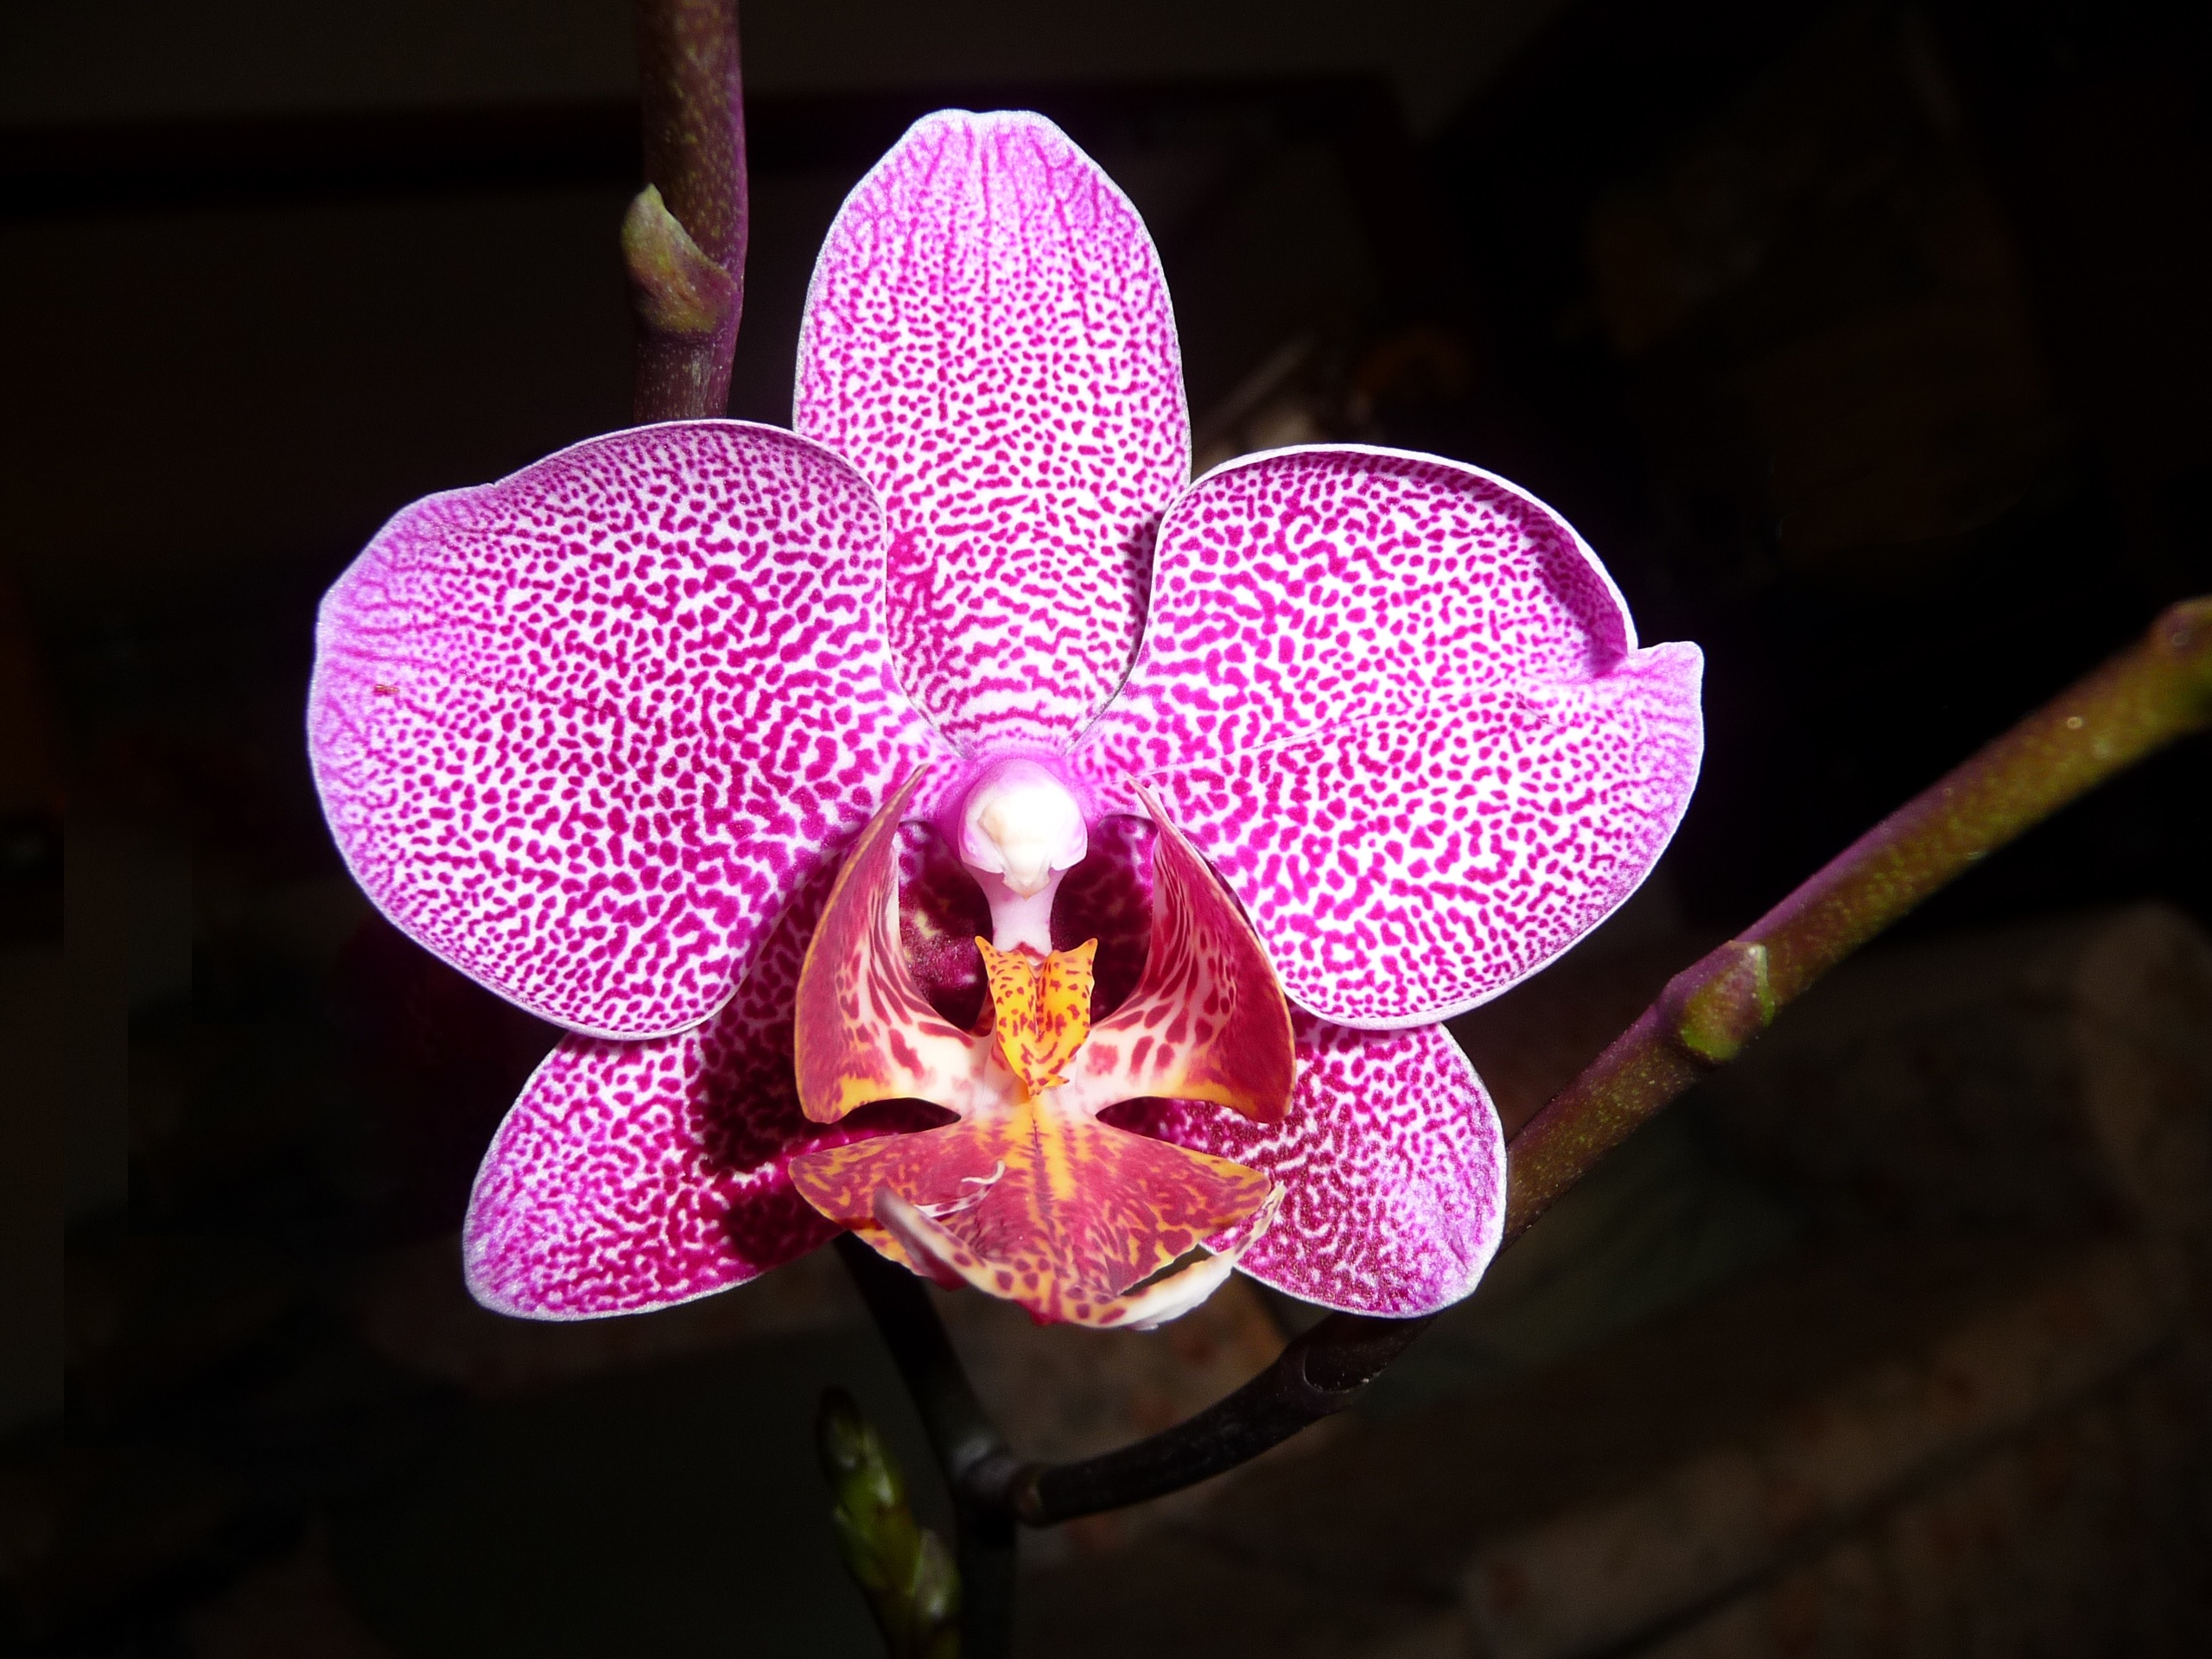
plant, flower, purple, petal, pink, flora, orchid, close up, eye, spots, organ, vibrant, phalaenopsis, macro photography, flowering plant, land plant, moth orchid